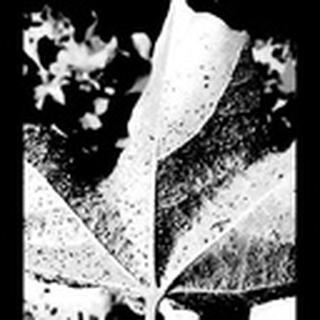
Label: cotton_aphids